Bavarian uprising of 1705–1706

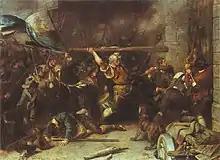
Bavarian national uprising -Defregger Schmied

The popular uprising included large areas of Lower Bavaria, the Innviertel and eastern Bavaria. The lands adjoining towns and strongholds were captured by the rebels and the peasant uprising spread to the Bavarian Forest, parts of the Upper Palatinate and Kelheim on the Danube. A meeting was held in December 1705 in Braunau, then still in Bavaria. Long before the French Revolution and early German parliamentarianism, the meeting was held on 21 December 1705 in an inn in an area belonging to the Baron von Paumgarten; representatives met of the four estates in Bavaria met: aristocracy, clergy, burghers and peasants. This meeting is known as the Braunau Parliament ("Braunauer Parlament"). It convened daily, and the representatives of the four estates had equal speaking and voting rights.